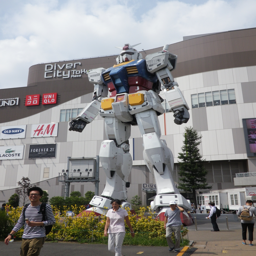
adapted work - a huge robot !